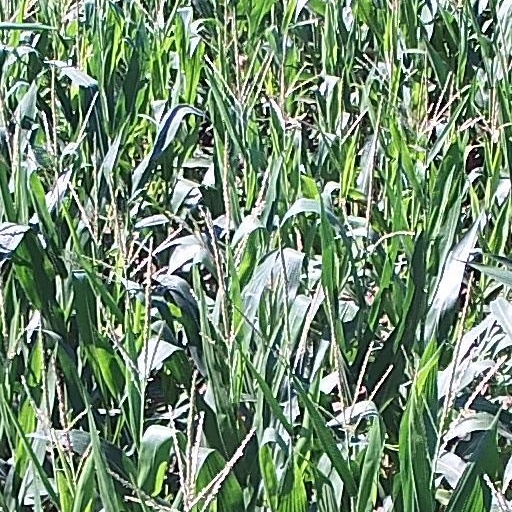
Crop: maize; corn